Soviet Russia (Exhibition, 1967)

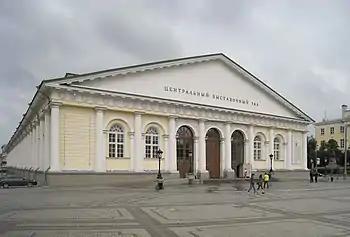
Moscow Manezh Exhibition Hall. 2008

In the largest Department of Painting were exhibited over 640 art works of the important painters. There were Nikolai Baskakov, Dmitry Belyaev, Olga Bogaevskaya, Veniamin Borisov, Dmitry Buchkin, Nikolai Galakhov, Aleksei Gritsai, Aleksandr Deyneka, Vasily Yefanov, Alexei Eriomin, Boris Ioganson, Mikhail Kaneev, Yuri Khukhrov, Maya Kopitseva, Boris Korneev, Victor Korovin, Gely Korzhev, Nikolai Kostrov, Engels Kozlov, Marina Kozlovskaya, Yaroslav Krestovsky, Kukryniksy, Boris Lavrenko, Anatoli Levitin, Oleg Lomakin, Vladimir Malevsky, Eugene Maltsev, Boris Maluev, Evsey Moiseenko, Andrei Mylnikov, Dmitriy Nalbandyan, Vera Nazina, Samuil Nevelshtein, Yuri Neprintsev, Yaroslav Nikolaev, Dmitry Oboznenko, Victor Oreshnikov, Sergei Osipov, Lia Ostrova, Vyacheslav Ovchinnikov, Vladimir Ovchinnikov, Genrikh Pavlovsky, Varlen Pen, Nikolai Pozdneev, Stepan Privedentsev, Ivan Savenko, Gleb Savinov, Alexander Samokhvalov, Boris Shamanov, Alexander Sokolov, Victor Teterin, Nikolai Timkov, Mikhail Trufanov, Yuri Tulin, Vitaly Tulenev, Ivan Varichev, Igor Veselkin, Vecheslav Zagonek, Alexander Zaytsev, and many others most prominent painters of the Russian Federation. Over 2000 art works were exhibited.